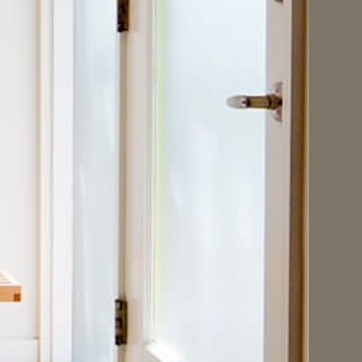
Material: glass